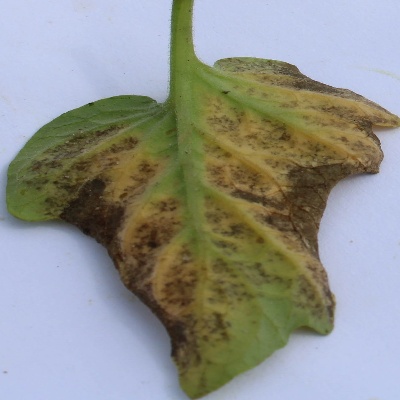
Crop: Tomato
Condition: leaf blight